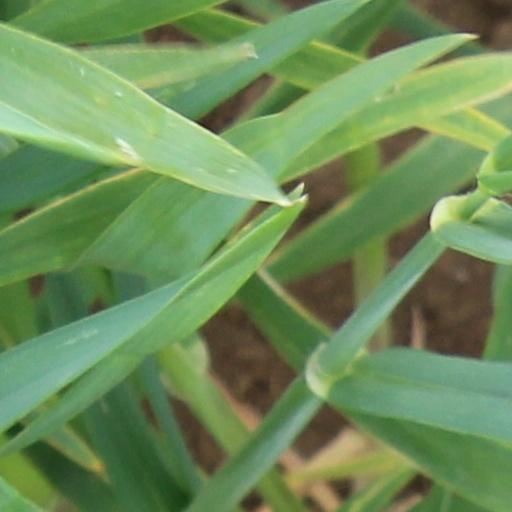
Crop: wheat